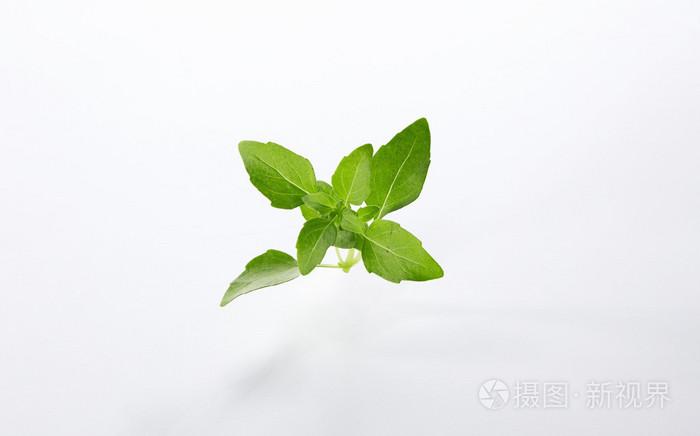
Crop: unknown
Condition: basil